Akna Montes

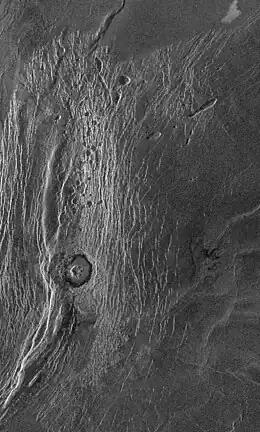
"Magellan" radar image of the northern portion of the Akna Montes. The round feature is the crater Wanda.

Akna Montes are a mountain range on Venus centered at 68.9°N, 318.2°E and stretching 830 km long.